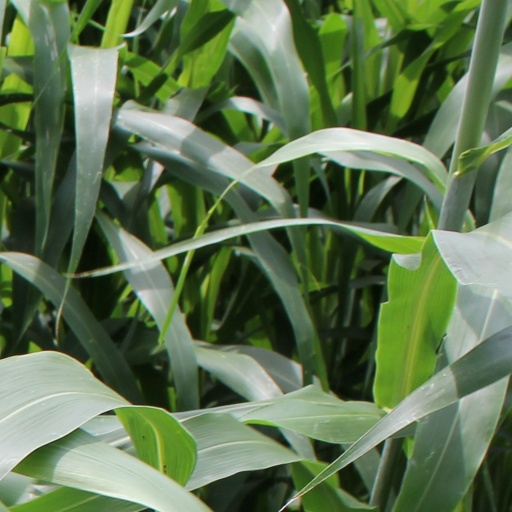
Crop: sorghum